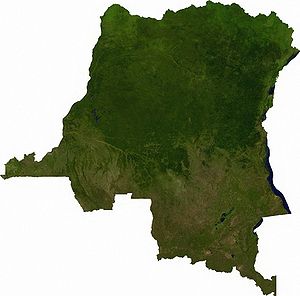
Demokratiske Republik Congo / Geografi
Satellitfoto af Demokratiske Republik Congo
Den Demokratiske Republik Congo eller Congo Kinshasa er et land i Afrika. Landet hed Belgisk Congo før uafhængigheden i 1960 og Zaïre fra 1971 til 1997.